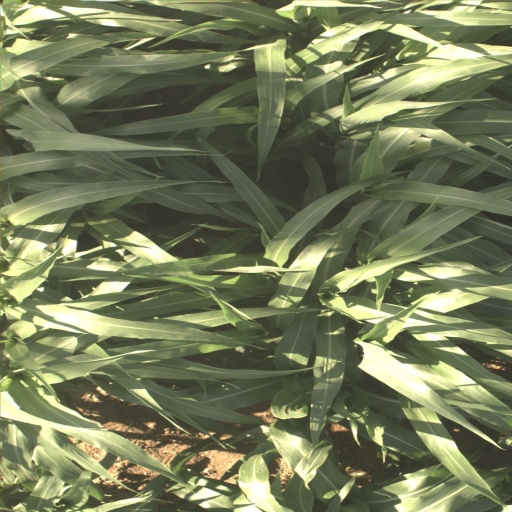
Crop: sorghum